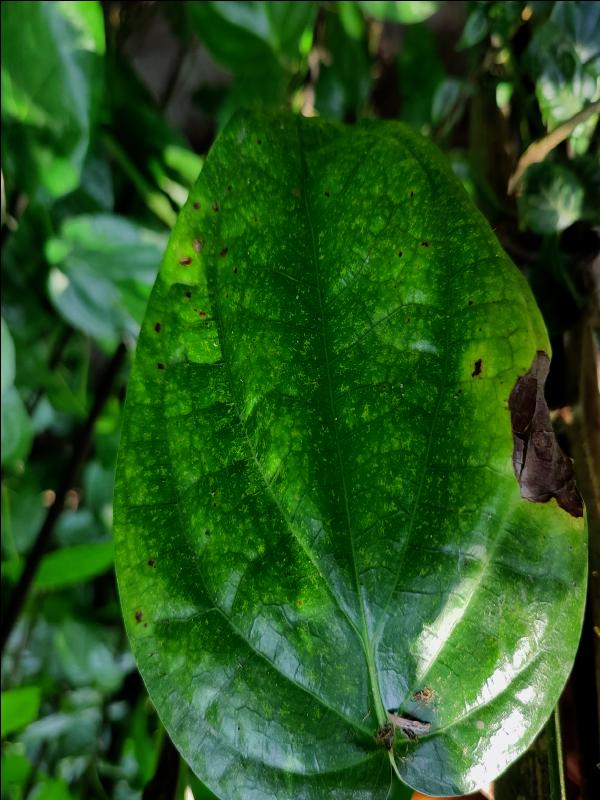
Label: Bacterial_Leaf_Disease